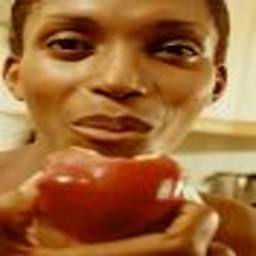
Label: Apple